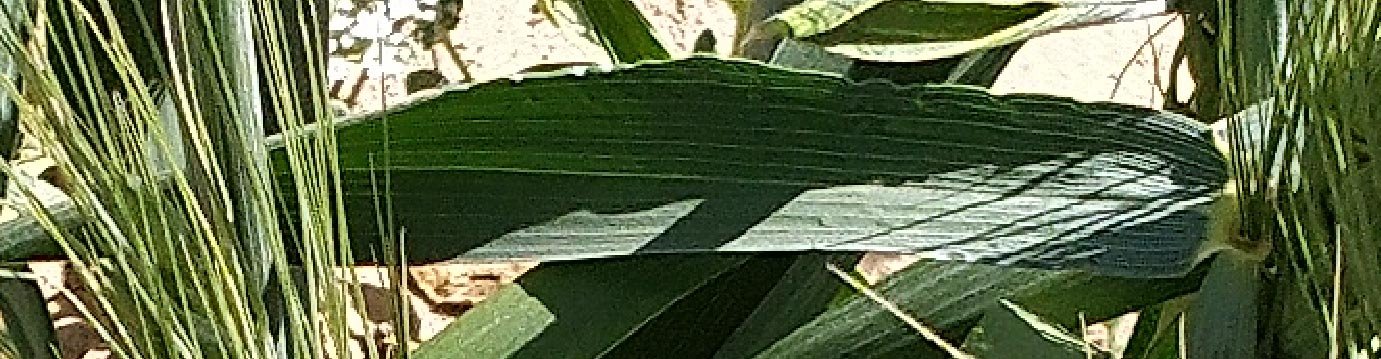
Label: Wheat___Healthy